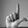
ASL letter: L